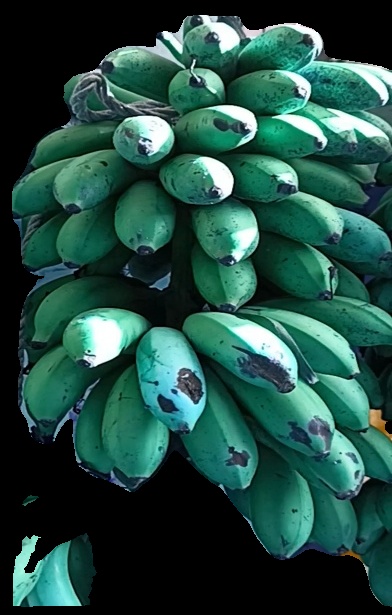
Variety: rasbale
Grade: grade2